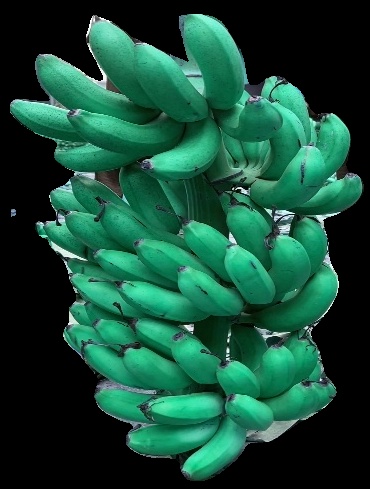
Variety: rasbale
Grade: grade1